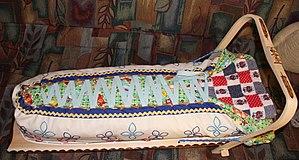
Tikinakan